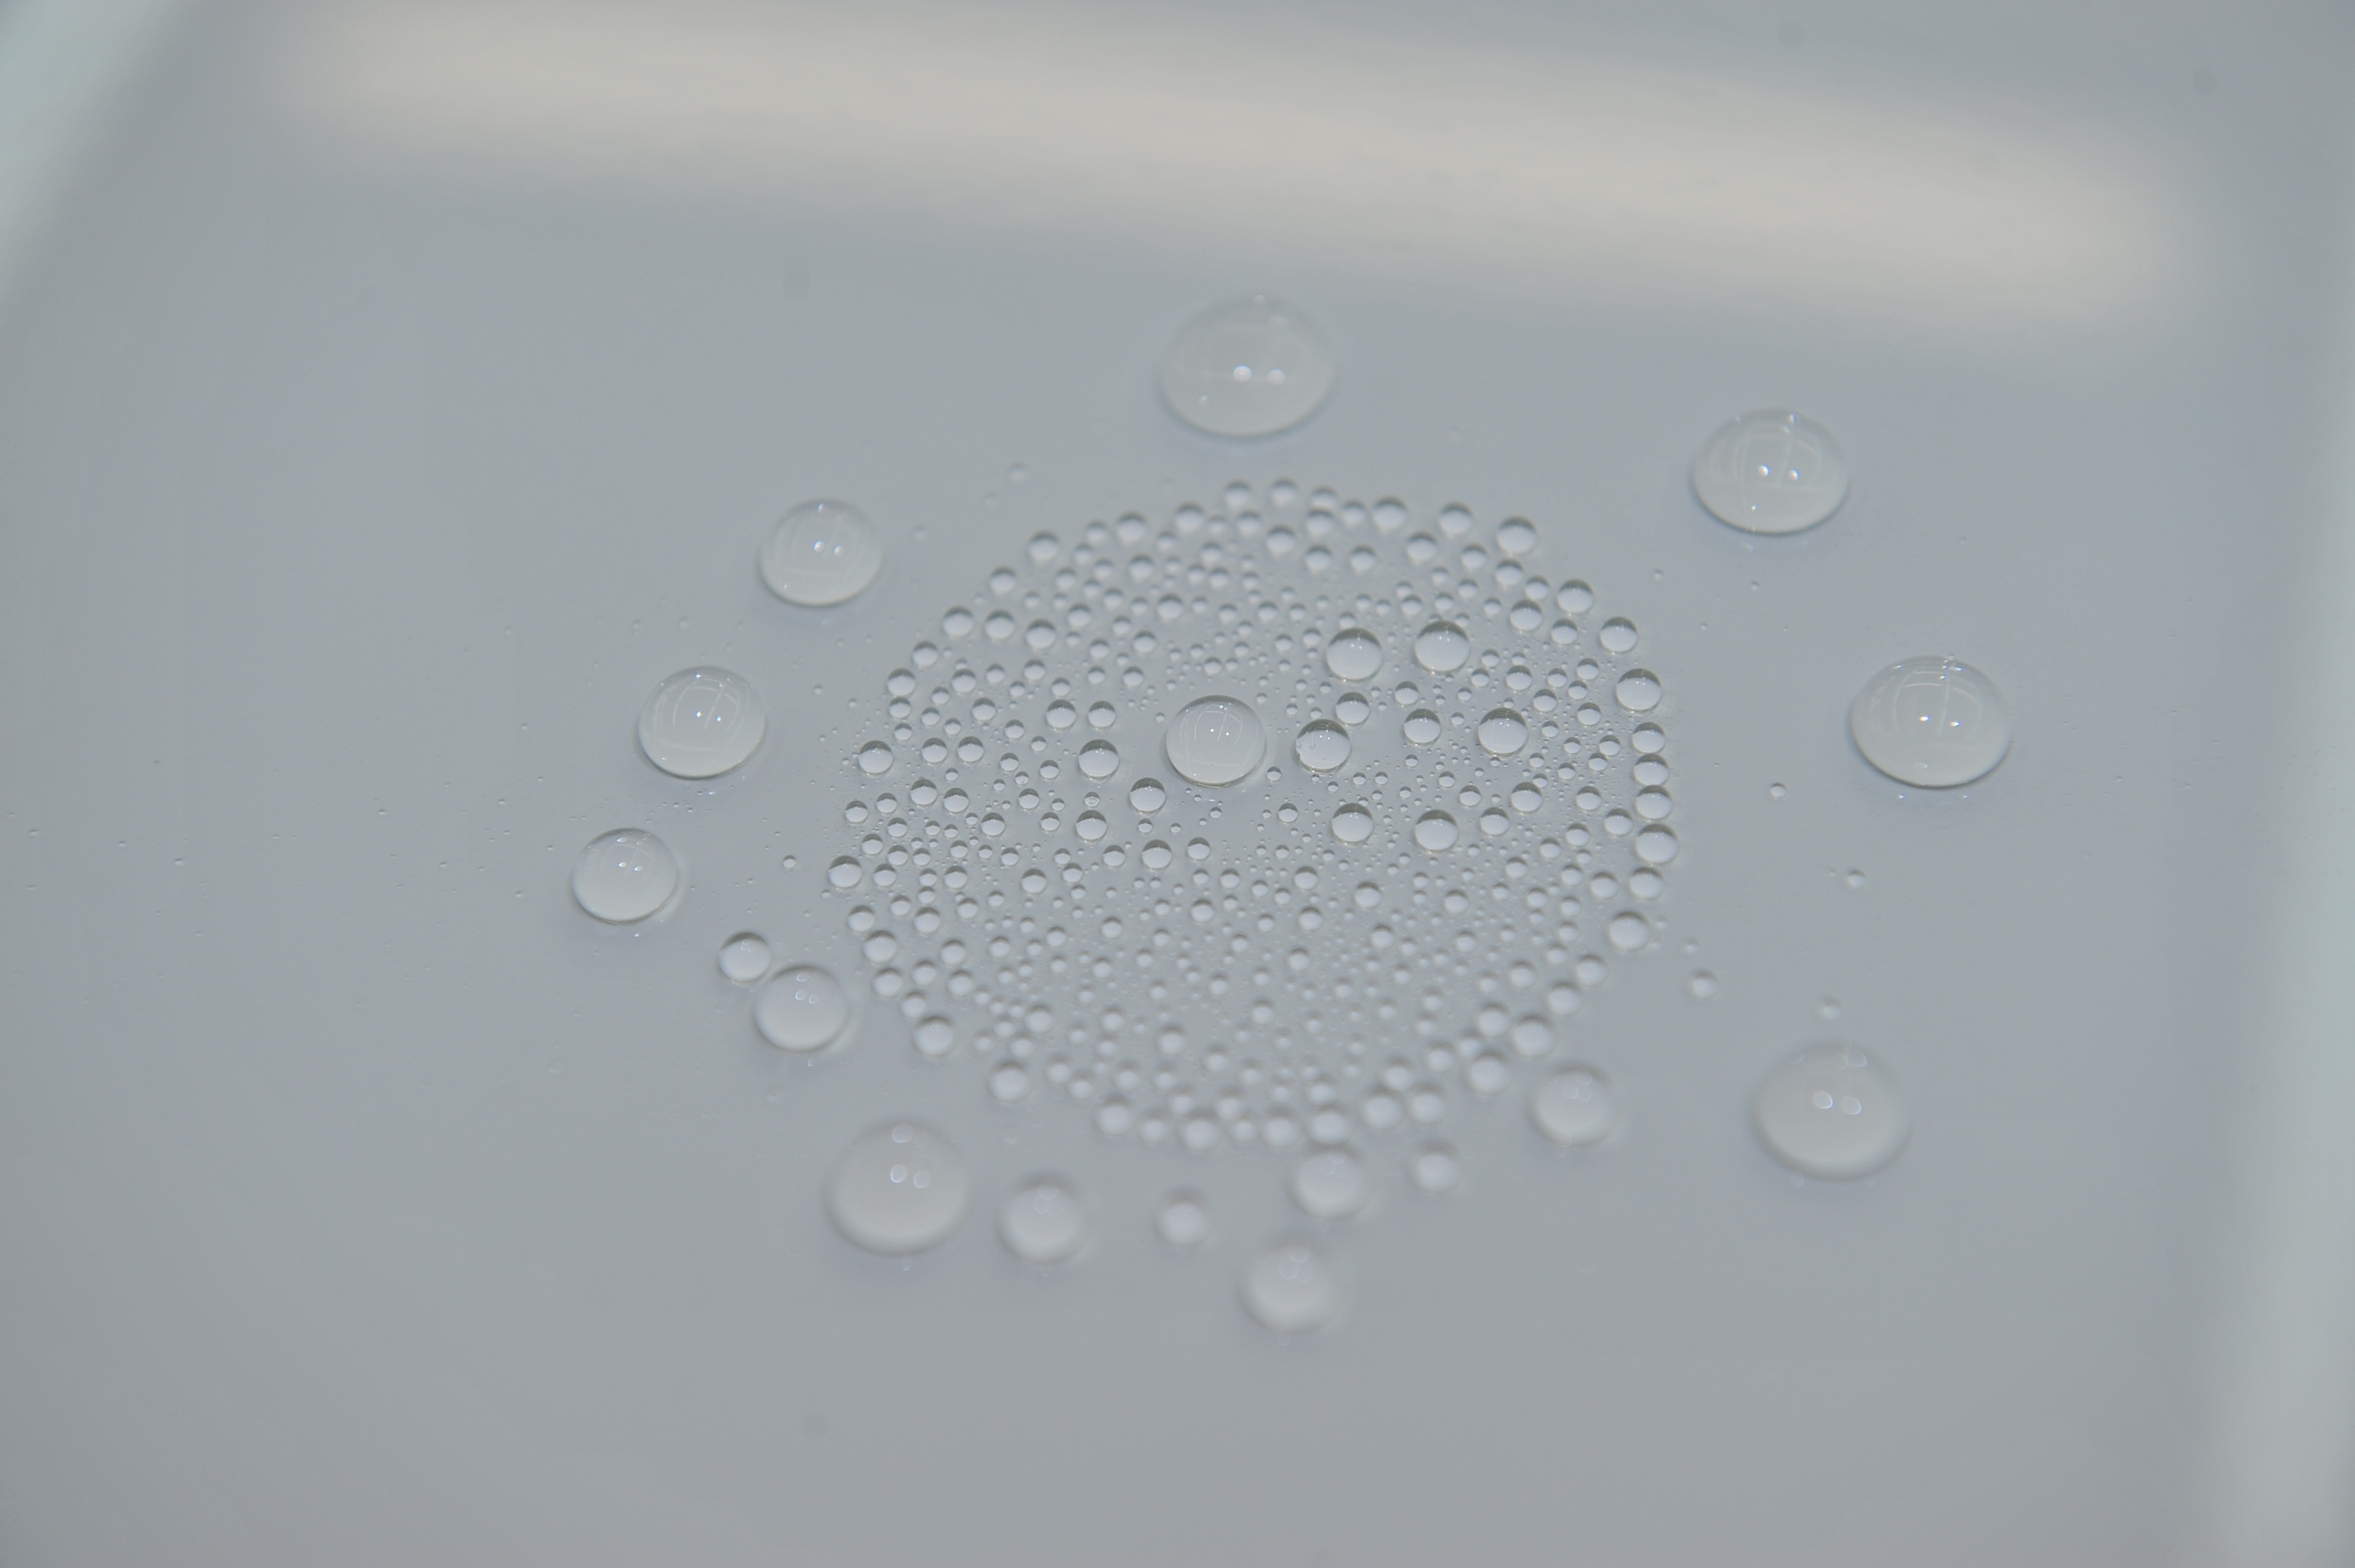
ceiling, circle, product, polka dot, shiny, drop of water